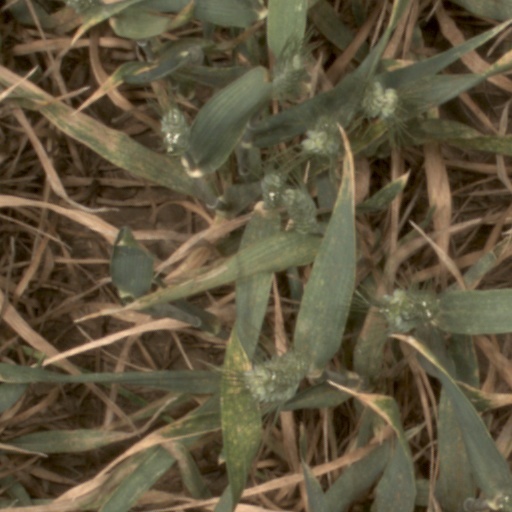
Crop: wheat